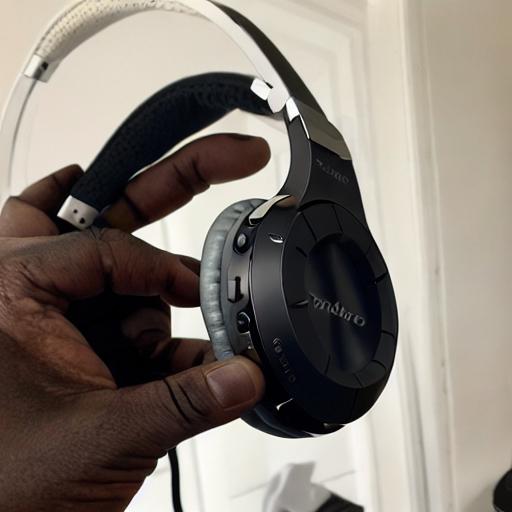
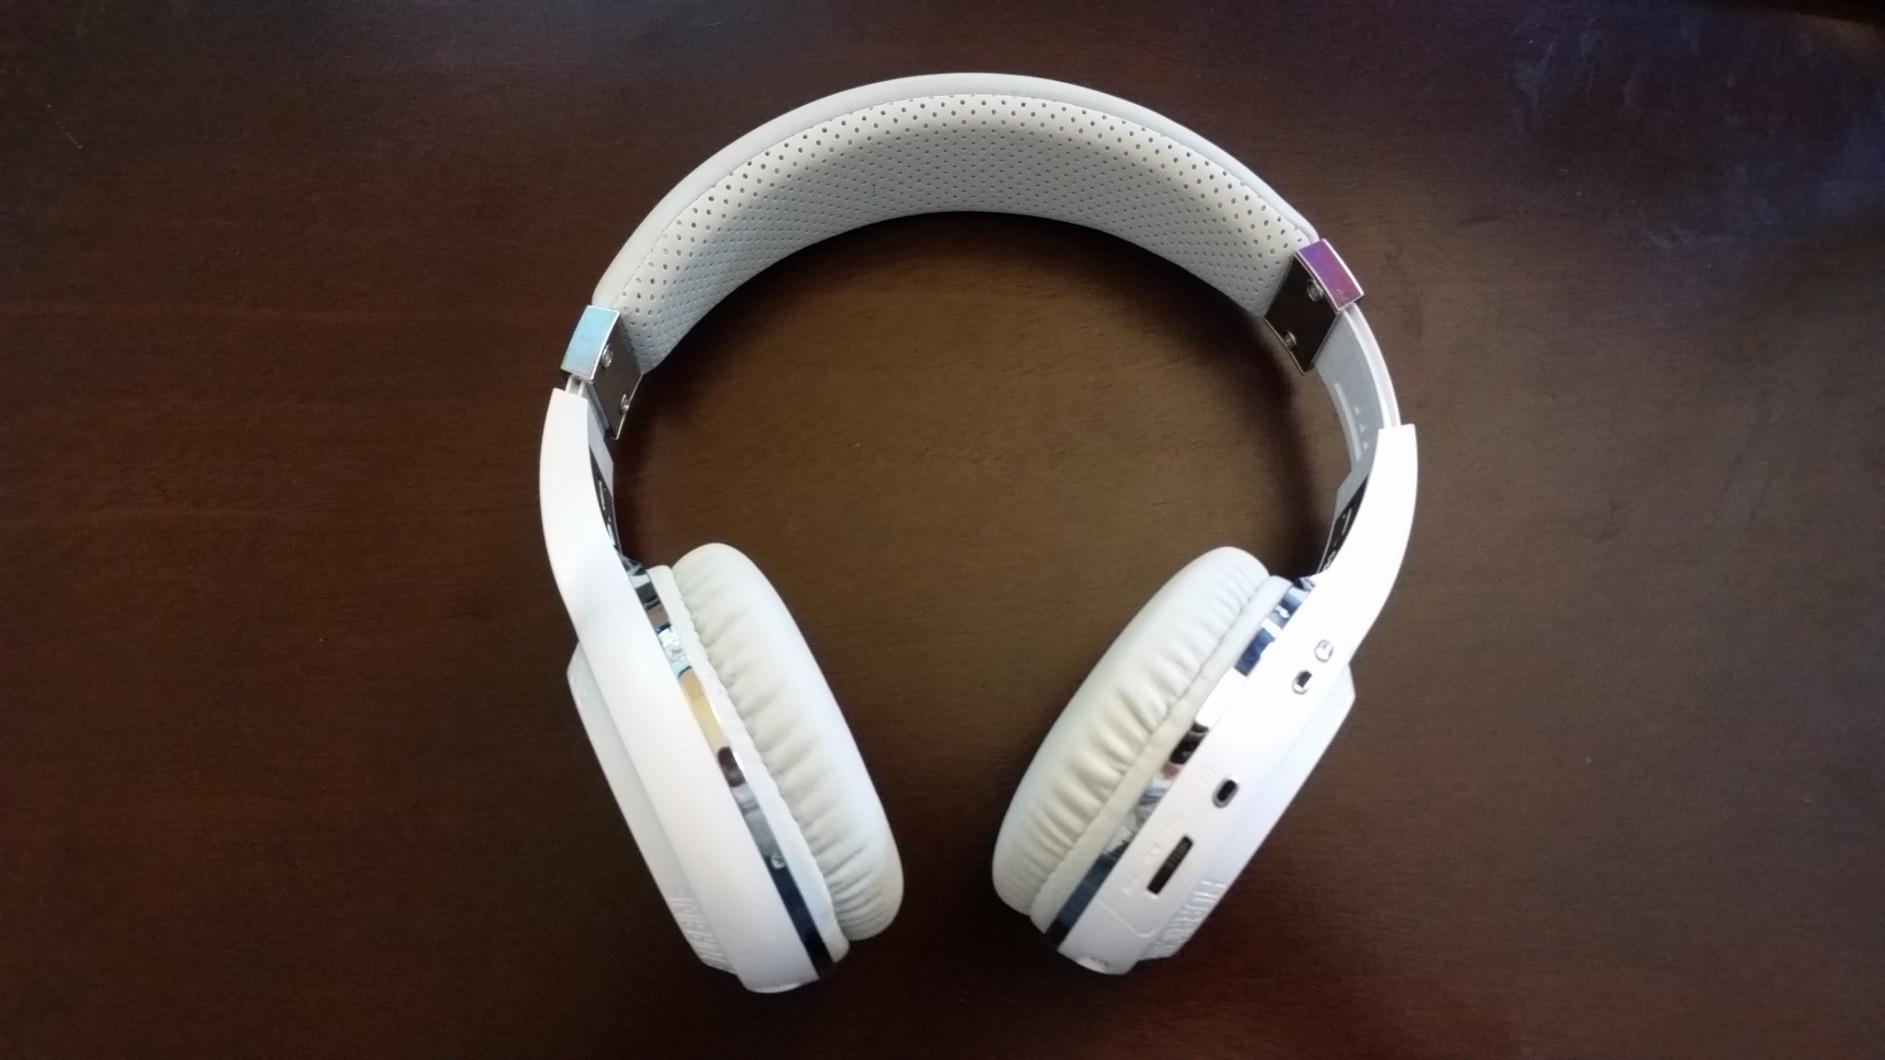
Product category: headphones
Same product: no